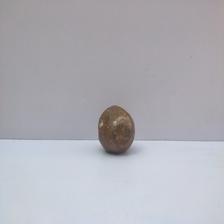
Size: Spoiled